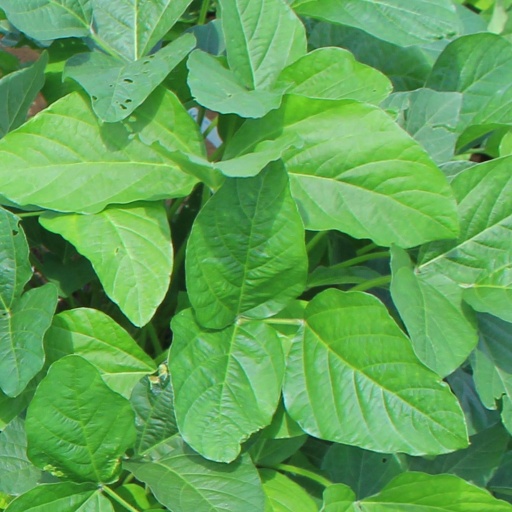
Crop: soybean